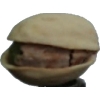
Label: pistachio